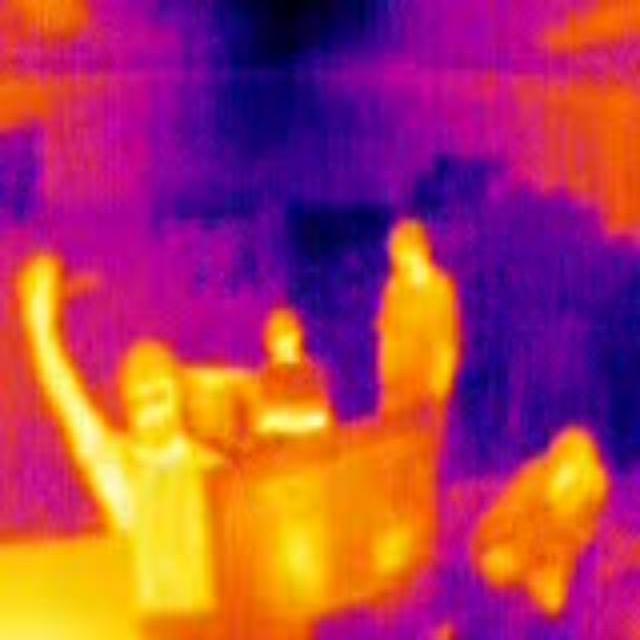
Detected objects:
label: person
label: person
label: person
label: person